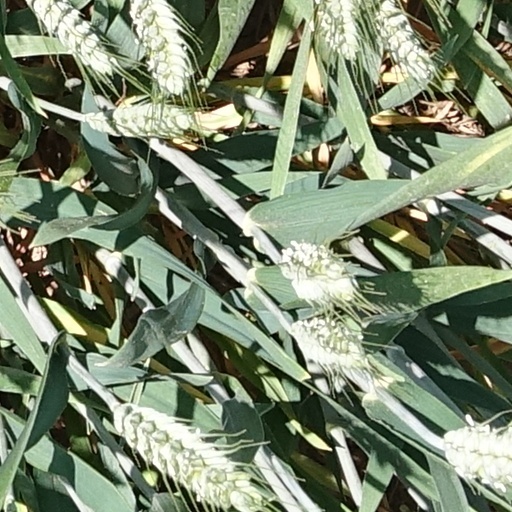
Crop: wheat